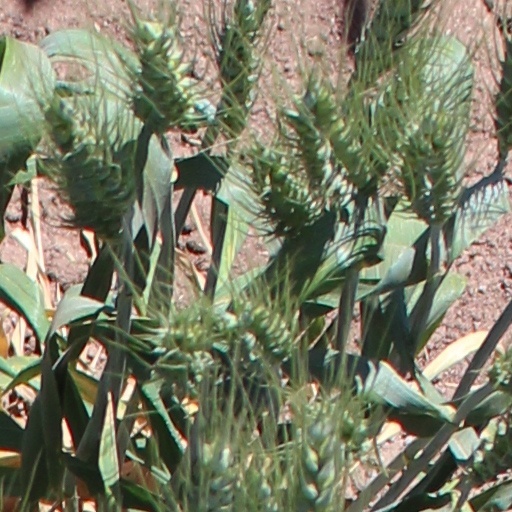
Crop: wheat